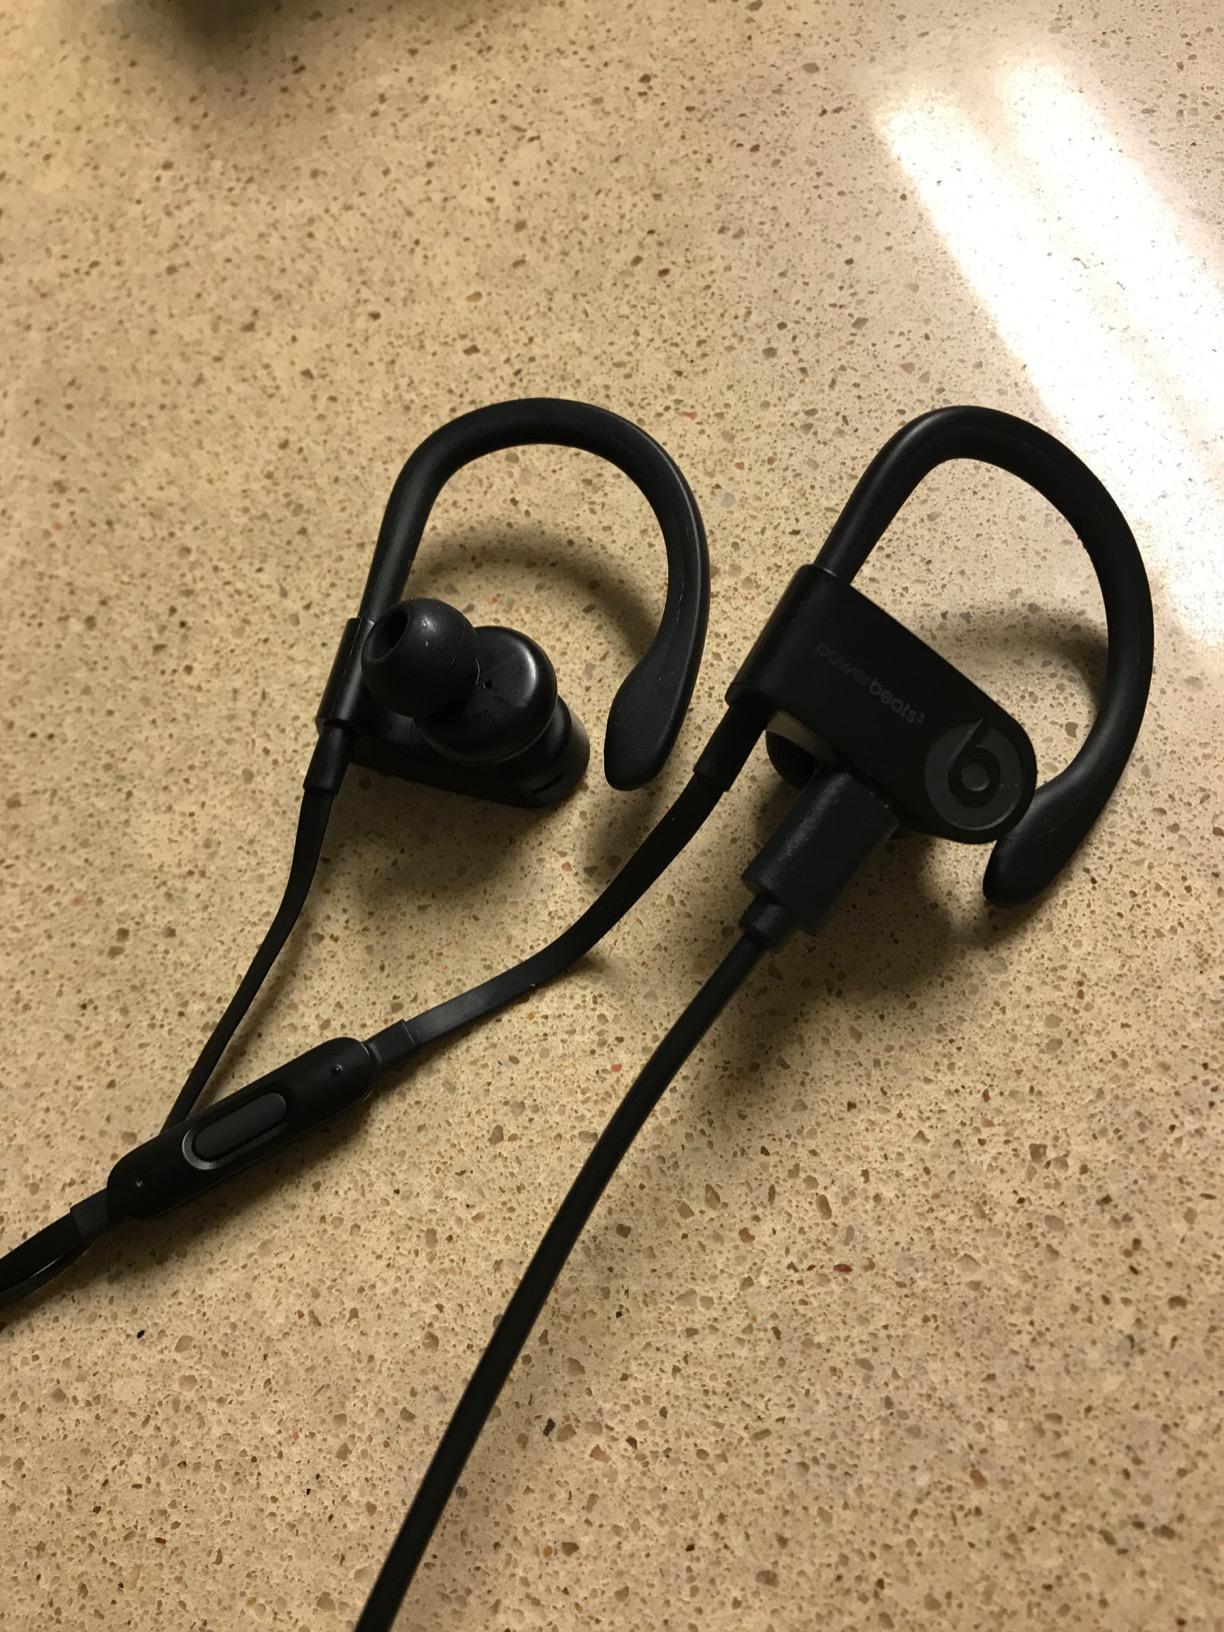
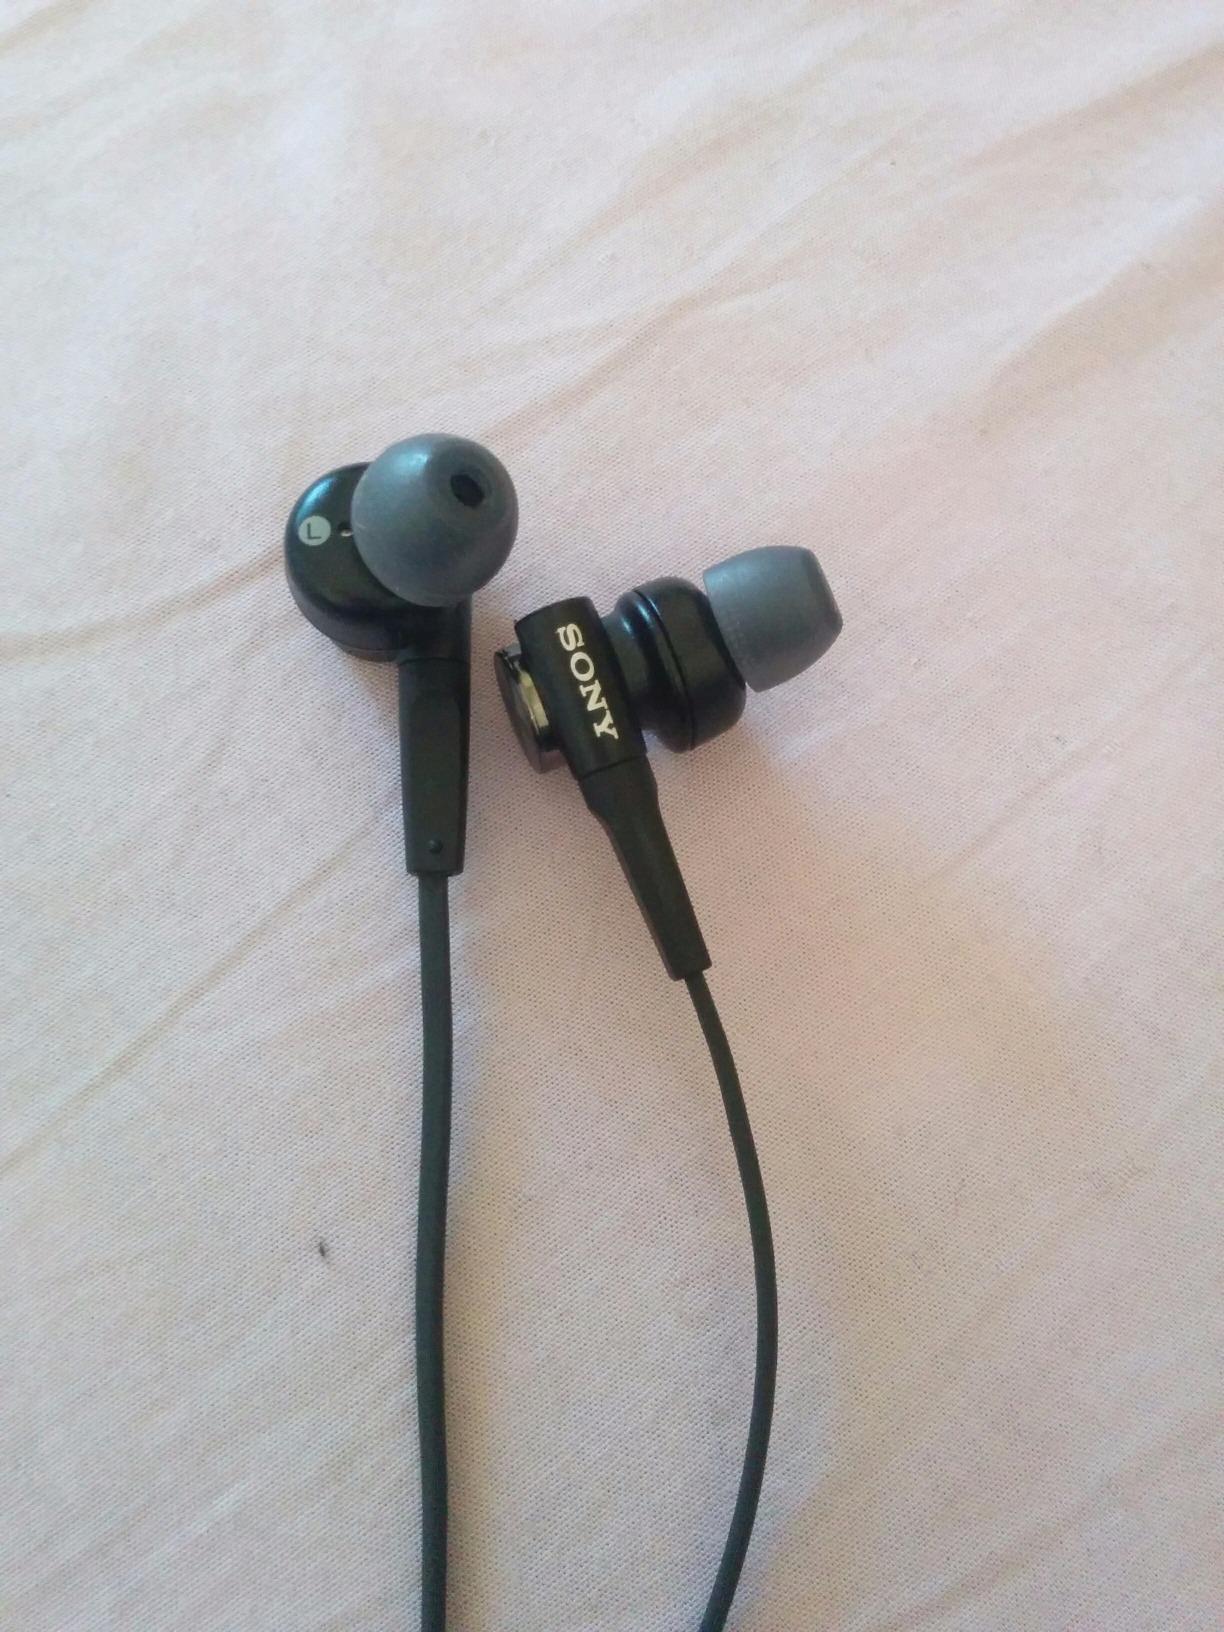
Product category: headphones
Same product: no